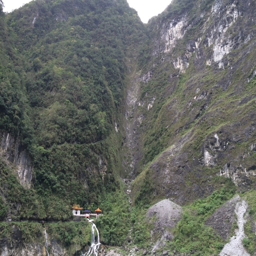
shrine in the middle of the mountain